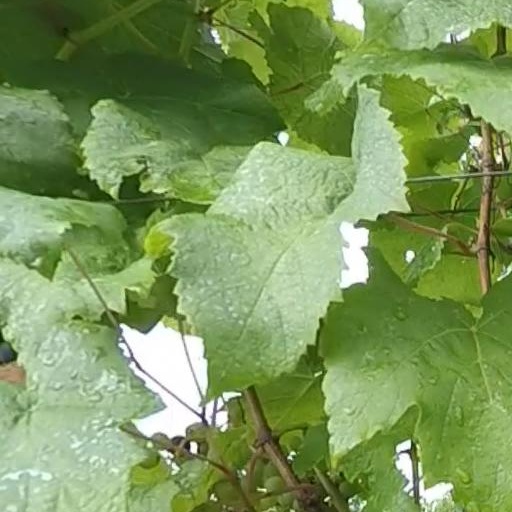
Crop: grape